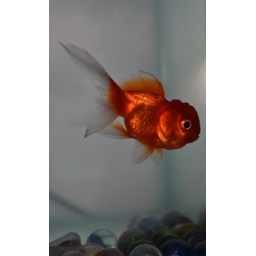
Gold fish in my house